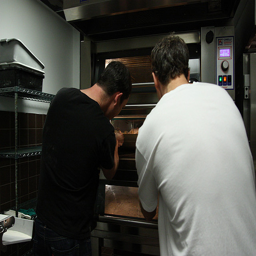
two young men are on the shooting range
The two men are trying to fix the oven.
Two men standing in front of an industrial oven.
Two males in a chef kitchen looking in the oven.
Two men taking something from an oven in the kitchen